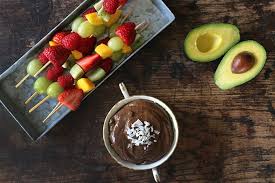
Label: Avocado